Borgen, Ullensaker

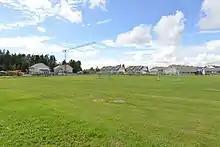
Borgen has experienced a significant population increase over the last decade (2010-2020)

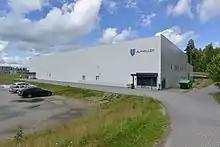
Alfhallen at Borgen is homecourt for Borgen Idrettslag

Borgen is a village in the municipality of Ullensaker, Norway. Its population on 1 January 1 2020 was 1,343. Borgen has both soccer and handball teams.